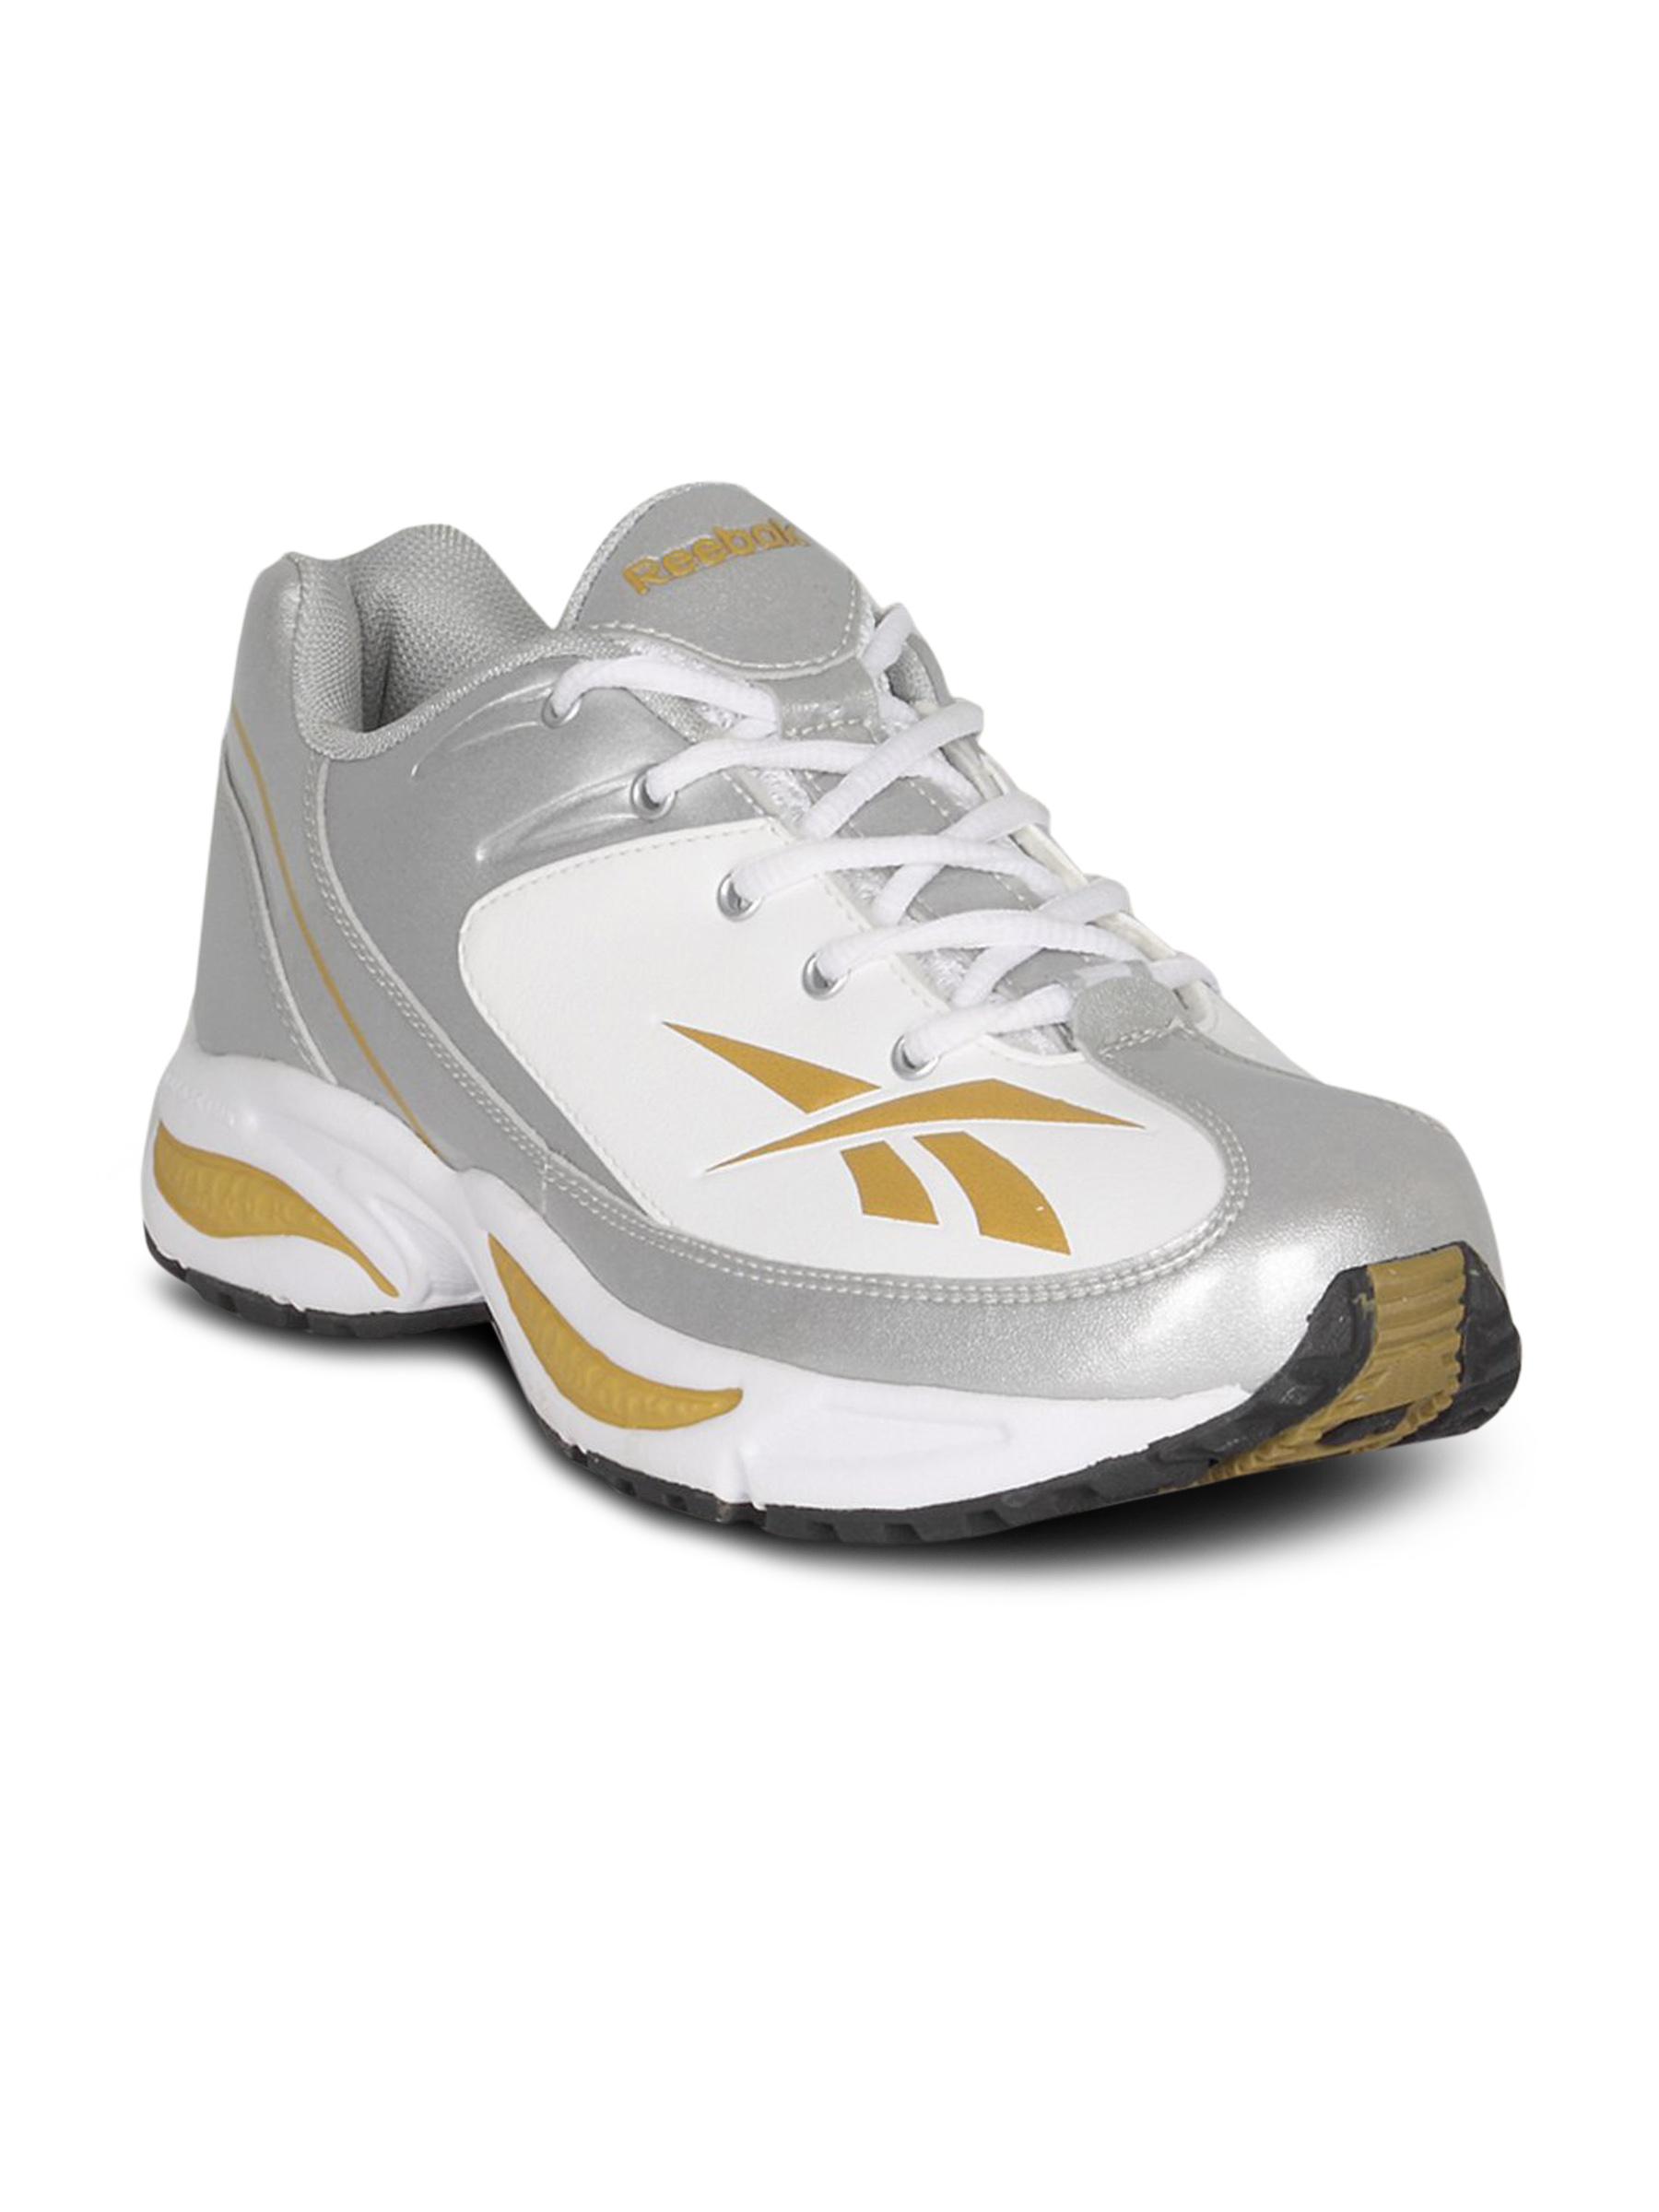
Reebok Men's Winning Stride White Shoe
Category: Footwear / Shoes / Sports Shoes
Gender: Men
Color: White
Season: Summer 2011
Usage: Sports